Philip Simonsson

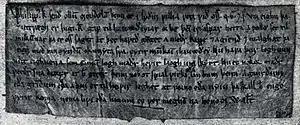
Royal letter from Philip. This is the earliest preserved Norwegian royal letter

In January 1207, the Bagler candidate Erling Steinvegg died, leaving two infant sons. The Bagler first considered which son to take as their new king, but Bishop Nikolas now relaunched Philip's candidature for the title of king. He achieved the support of the free farmers against the Bagler military leaders, and Philip was made the new Bagler candidate.